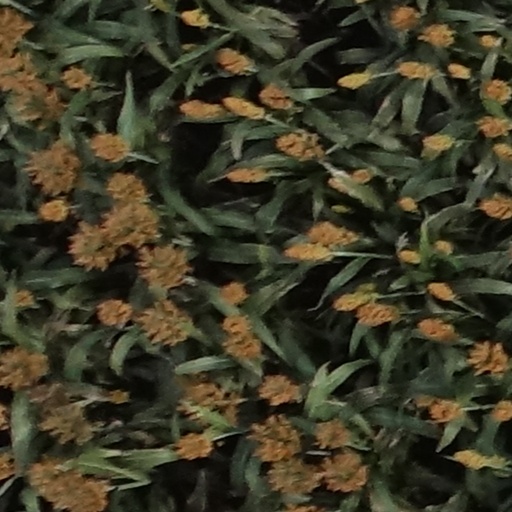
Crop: sorghum